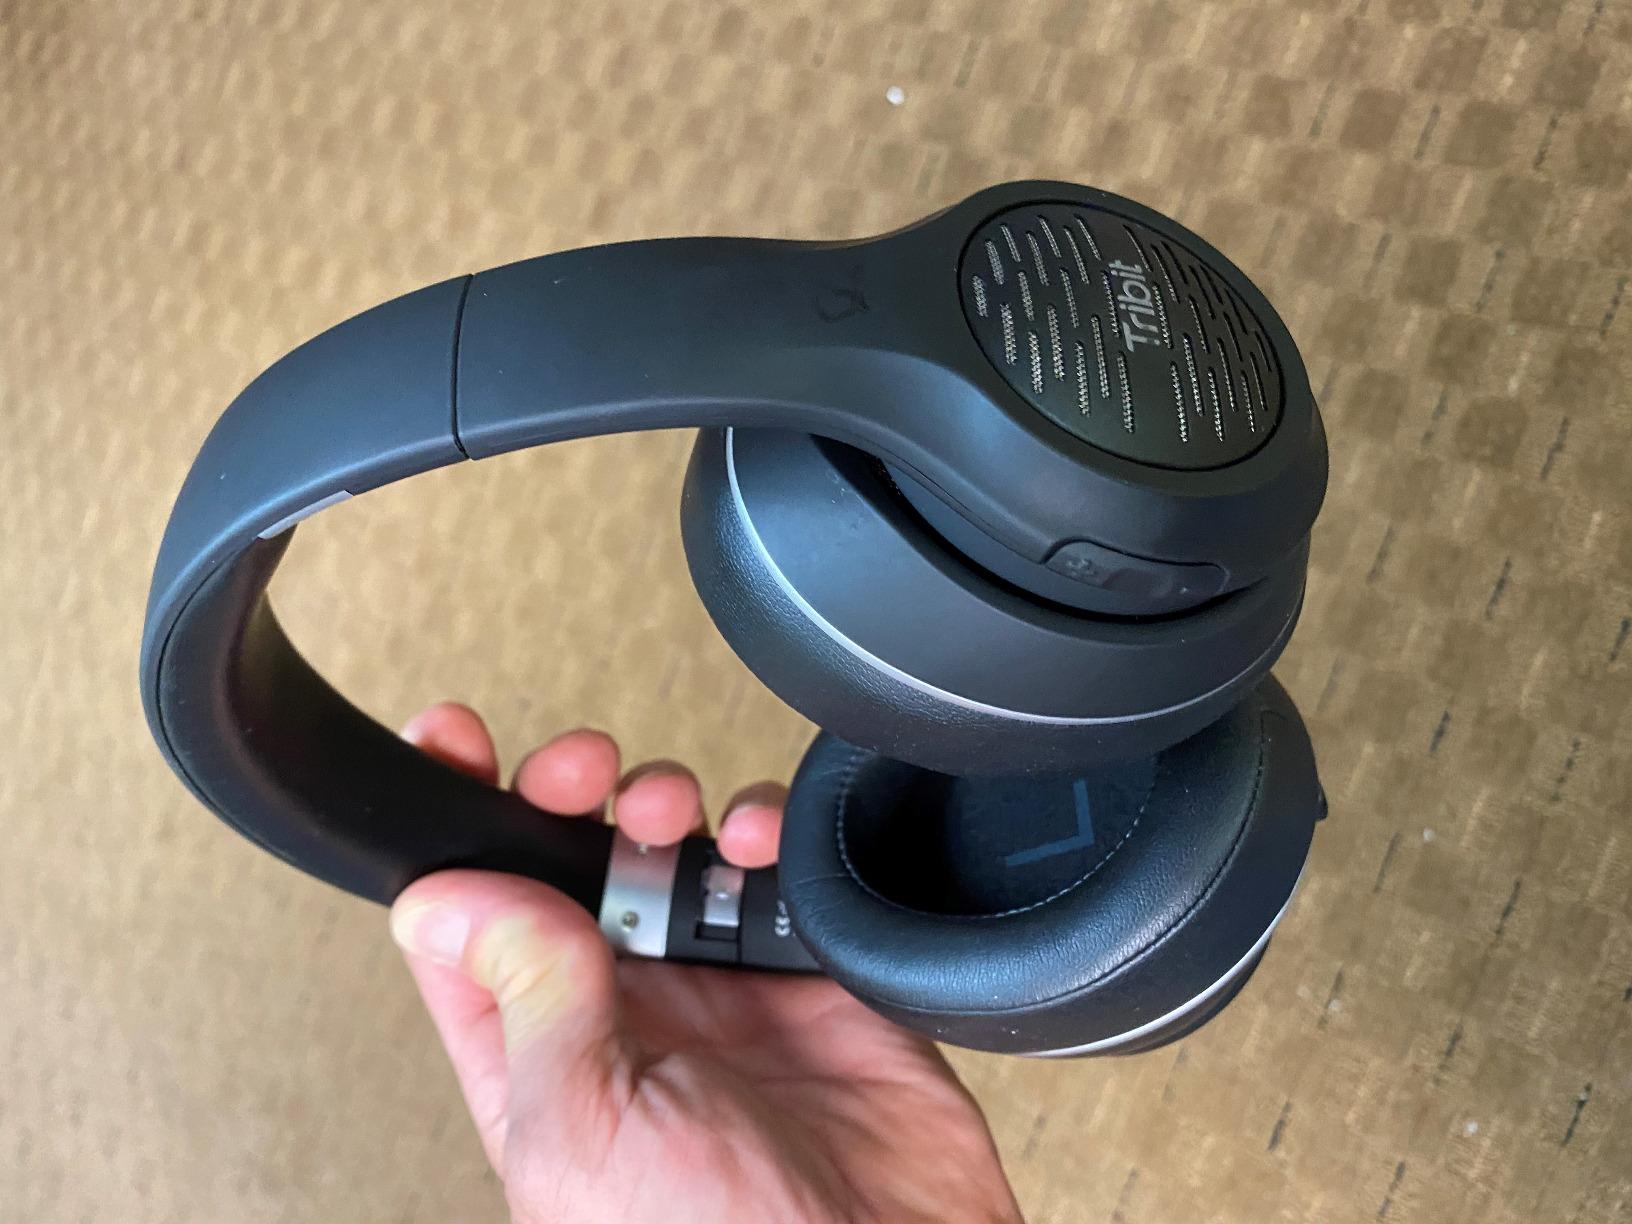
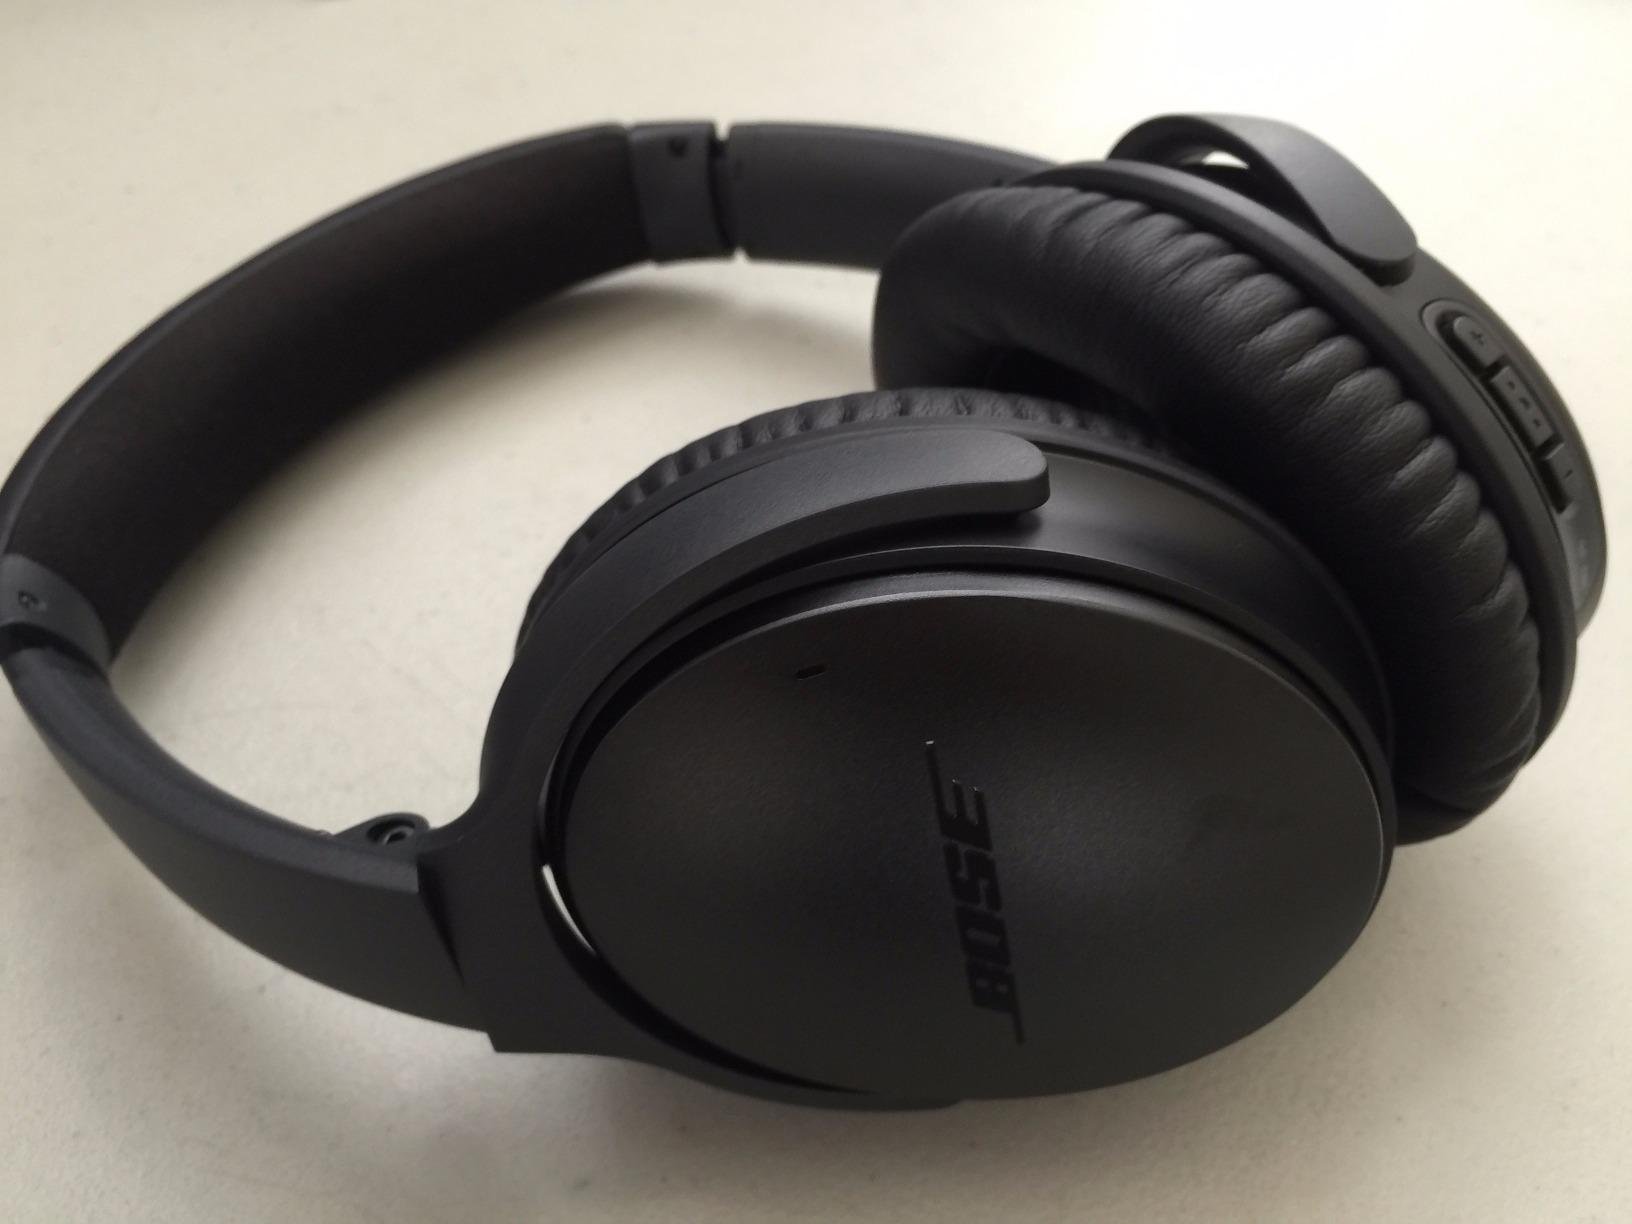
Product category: headphones
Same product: no